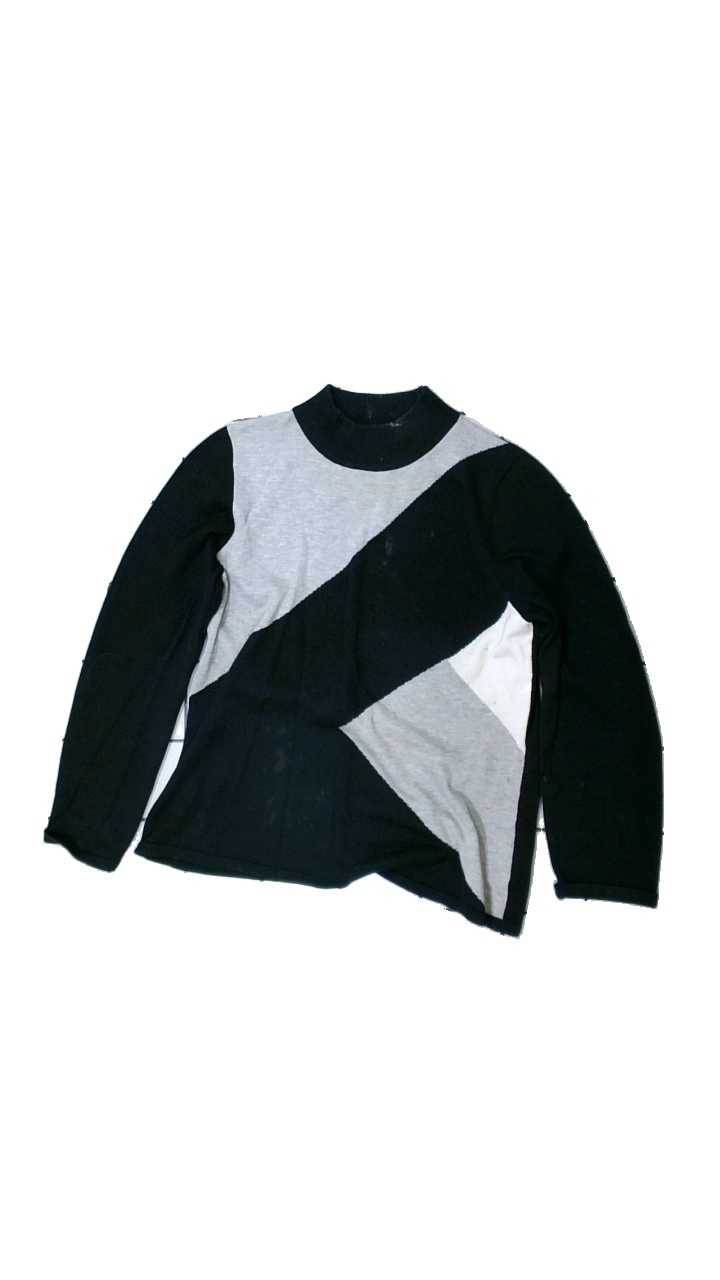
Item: Sweater (Ladies)
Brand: Signature
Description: Knitted sweater with pattern
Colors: Black, Grey
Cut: Regular
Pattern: Other
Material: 60% Acryl 40% Cotton
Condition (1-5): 2
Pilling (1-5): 2
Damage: stained
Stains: Major
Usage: Export
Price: <50